Jade Mitchell (Neighbours)

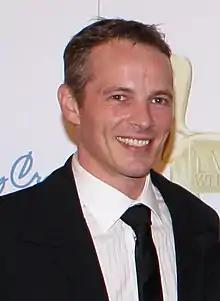
In 2012, it emerged that Jade had been in an abusive relationship with Troy Miller (Dieter Brummer ("pictured")).

In late 2011, Jade opened up to Kyle about her past and revealed that she had been in a relationship with an abusive man. Pranita revealed to Geoff Shearer of "The Courier-Mail" that Jade's ex would be introduced to the show in the new year. When Troy Miller (Dieter Brummer) returned to Ramsay Street in May 2012, Jade appeared "horrified" at his reappearance and in "an explosive development" it was revealed that he was her abusive ex-boyfriend. Claire Crick from "All About Soap" commented that Troy "stooped to a new low" when he seemed almost proud of the fact that he was once "heavy-handed" with Jade. Crick went on to say "We're so used to seeing Jade as the feisty fitness freak who's always in control, but Troy clearly has a hold over her that no one else has. She's still terrified of her ex, and it seems she's got good reason to be. We always knew he was a bad egg, but who'd have thought he was nasty enough to hurt his girlfriend?" Pranita explained that she had to some research into domestic, physical and emotional violence for the storyline, as she had never been in an abusive relationship.